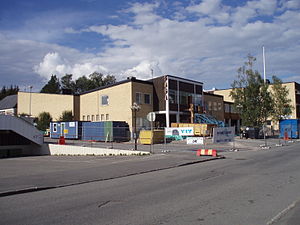
Strömsunds kommun
Strömsunds kommun ligger i Jämtlands län i Jämtland i Sverige. Kommunens administrationscenter ligger i byen Strömsund. Kommunen grænser i nord og øst til Vilhelminas kommun og Doroteas kommun i Västerbottens län. I vest til Krokoms kommun og Norge, og i syd til Östersunds kommun og Ragunda kommun.